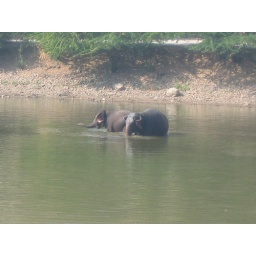
We spotted these elephants on a roadside in Jaipur